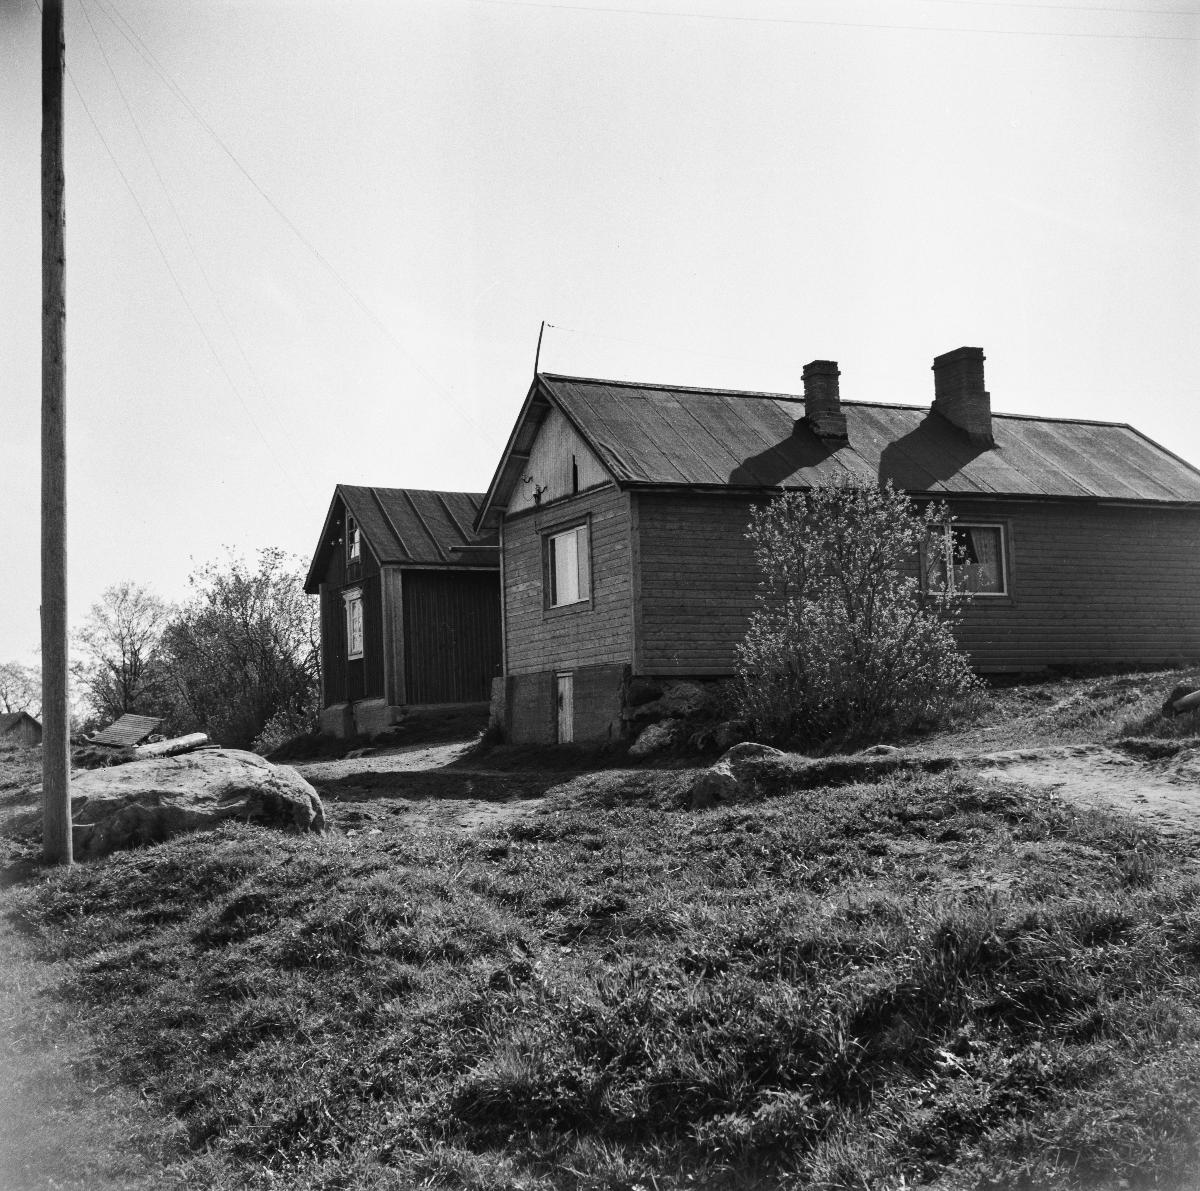
Reportaasi 21.5.1959: Kujien ja kesävieraiden Puutikkala
Reportage 21.5.1959: Alleys and summer visitors's Puutikkala
sisällön kuvaus: Ruotutorppia Puutikkalan kylässä oli v. 1959 jäljellä vielä useita. Yksi niistä, etualalla näkyvä, oli vastikään kunnostettu ja mm. ulkolaudoitus uusittu. content description: Puutikkala had still File soldiers homes left in 1959. One of them (seen in the front) was recently repaired and planking was replaced.
Kuvaaja: Sauri, Eero, kuvaaja
Vuosi: 1900
Paikka: Suomi, Pirkanmaa, Pälkäne, Luopioinen, Puutikkala
Aiheet: kylät; talot; rakennukset; ulkokuva; maaseutu; villages; buildings; countryside; byar; hus; byggnader; landsbygd